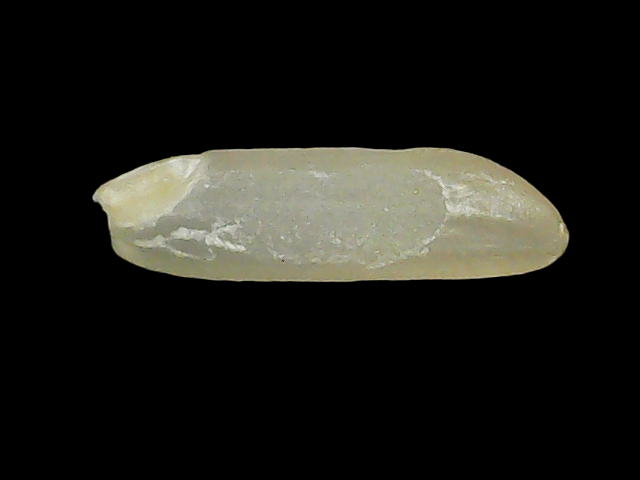
Rice variety: Binadhan21